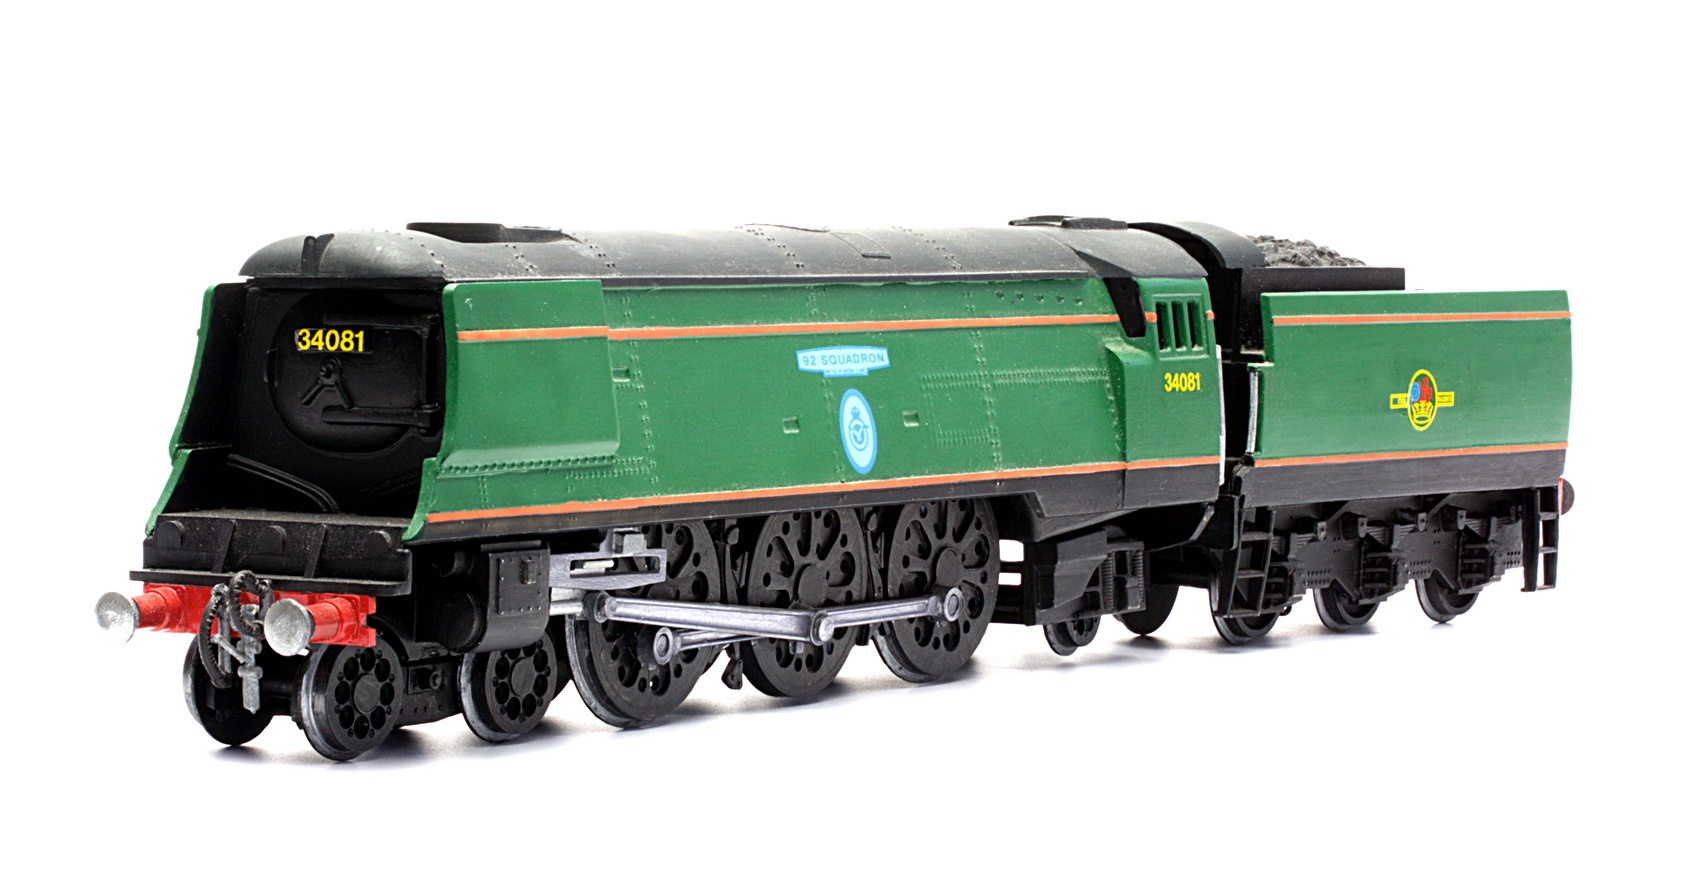
C048 Battle of Britain Class Biggin Hill
OO Gauge Battle of Britain Class Biggin Hill. Kit will require assembly, painting and supplied transfers applying. Please note model shown is 92 Squadron, but is identical except for decals.
Category: Arts & Entertainment > Hobbies & Creative Arts > Model Making > Model Trains & Train Sets > Steam Locomotives